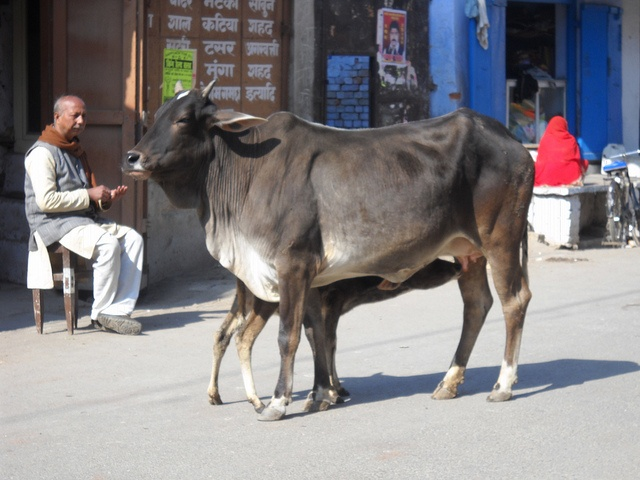
A cow and a baby calf on a city street
A black and white cow standing in the middle of a street.
A cow nursing her calf in a street scene.
A cow walking in the middle of a street.
A calf suckling a cow's teat on the street.